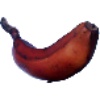
Label: red_banana